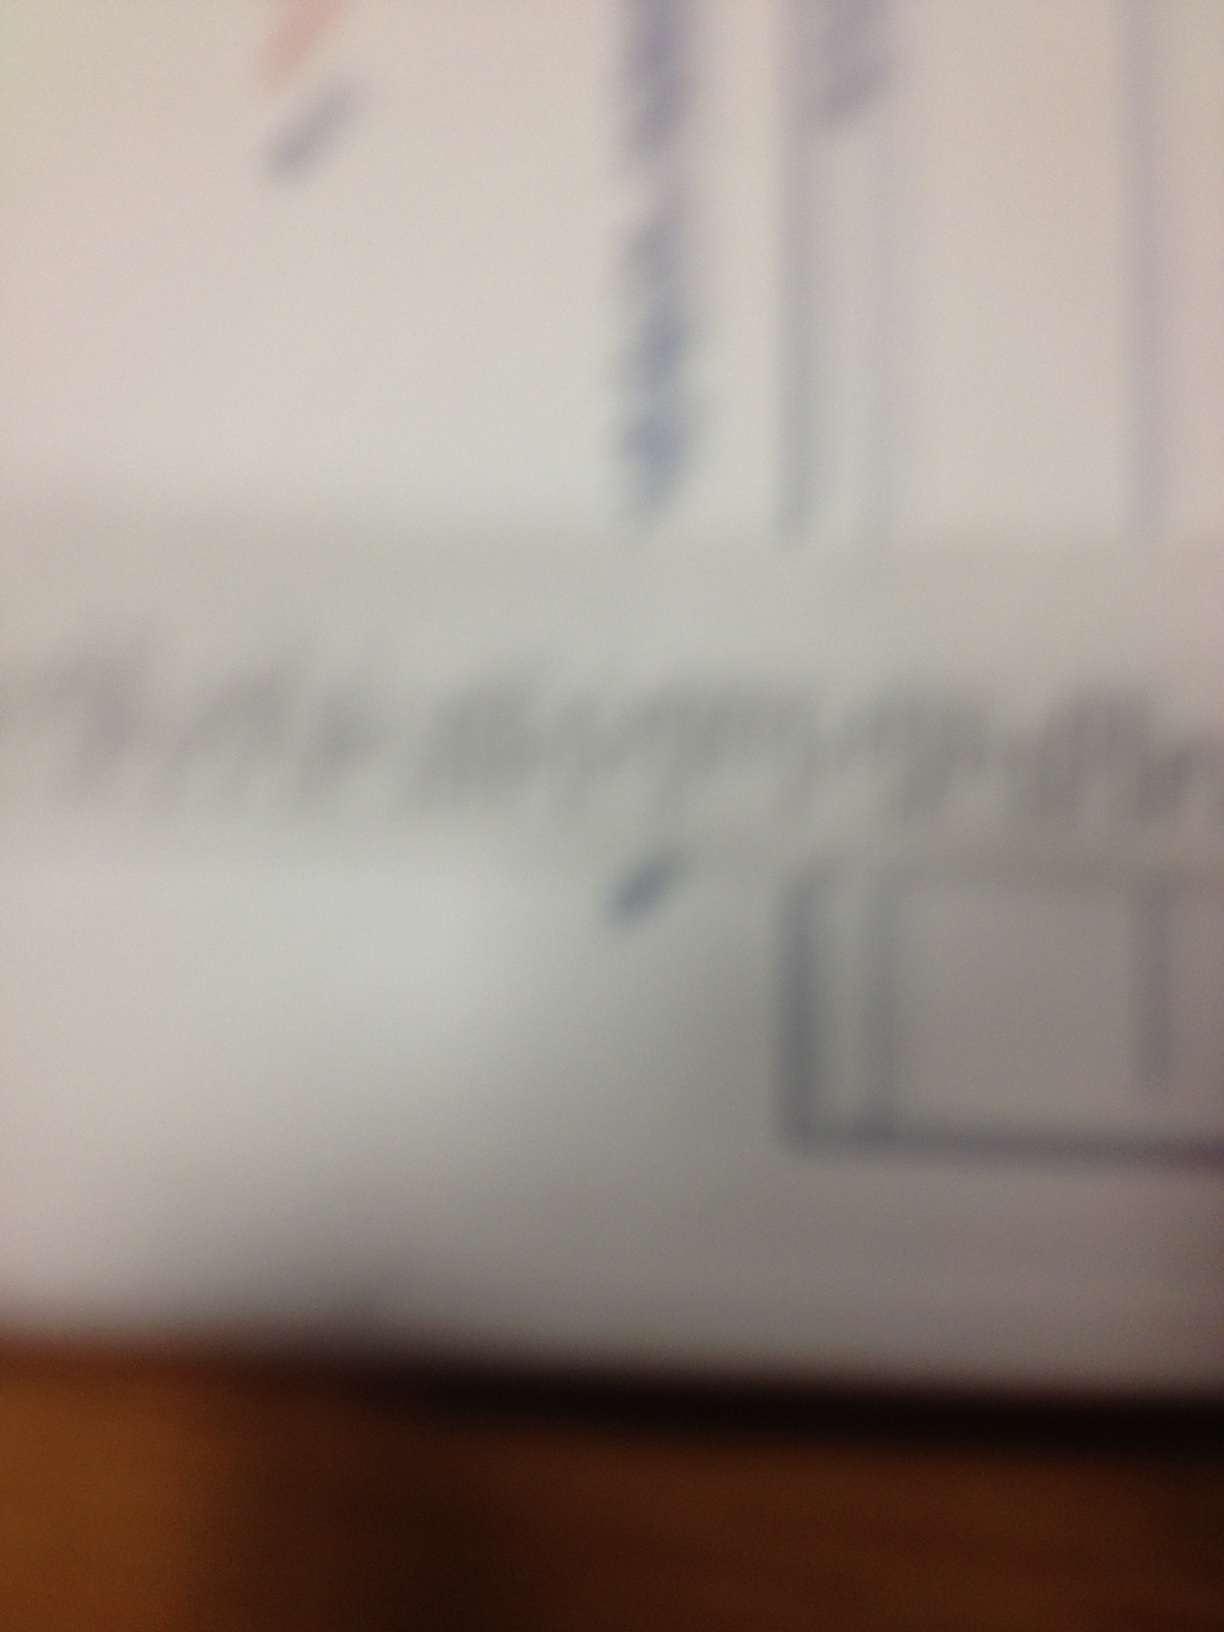Question: Alright, and what does this label say?
Answer: unanswerable